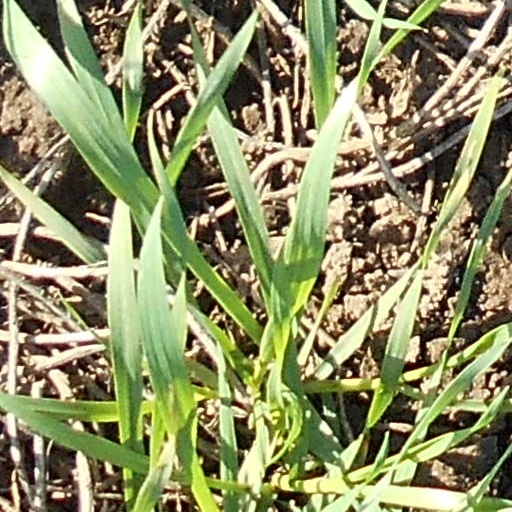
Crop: wheat